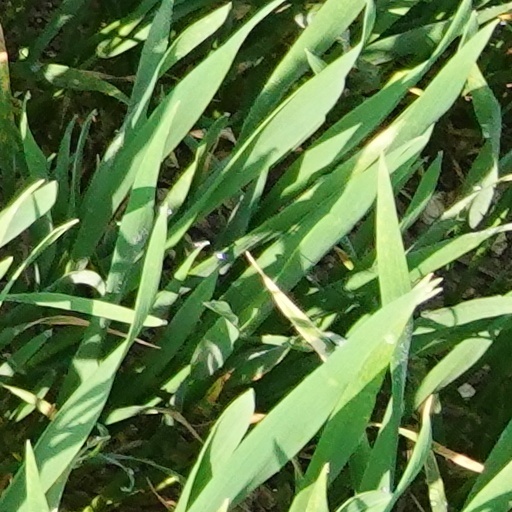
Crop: wheat